United States v. Parke, Davis & Co.

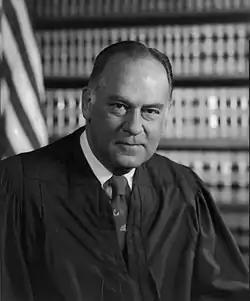
Justice Stewart

Justice Stewart agreed that the record amply "shows an illegal combination to maintain retail prices." He therefore could "find no occasion to question, even by innuendo, the continuing validity of the "Colgate" decision. (The innuendo to which he objects is in such statements as "So long as "Colgate" is not overruled, this result is tolerated.")